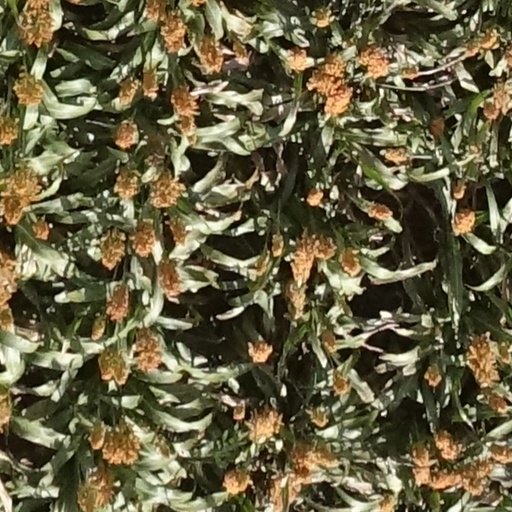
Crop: sorghum